KOIN Tower

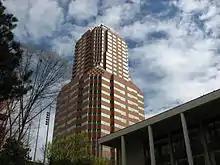
The center from below

KOIN Tower occupies an entire city block and is clad in orange brick and trimmed with white limestone at the base; the sloping roof forming the pyramidal crown is prefinished galvanized steel. The ziggurat-like profile and blue crown sets it apart from other buildings in downtown Portland and makes it instantly recognizable, "one of the most important things a downtown skyscraper can accomplish." The step backs in its footprint with increasing height and its multi-faceted form are reminiscent of the Art Deco skyscrapers of the 1920s, leading some commentators to describe its architecture as Neo-Art Deco. In addition to the KOIN broadcast studios and offices below grade, the building has three principal functional programs, each with its own entrance and distinctive facade—commercial/office on SW Columbia Street, retail and former theater space on the southwest corner, and residential condominiums on SW Third Avenue. In addition, a restaurant space has its own entrance on SW Clay Street. Thus, the building relates to its surroundings in several distinct ways. Of these, most important is the southwest corner as an extension of the public space represented by the Keller Fountain and adjacent Keller Auditorium. A feature unique in Portland, and resulting from the multi-block nature of the original project, is the location of the entrance to the underground parking and loading docks on the adjacent block to the east. This spares any of the four street frontages from accommodating a parking entrance or loading dock, a distinct design advantage for a building on one of the small blocks typical of downtown Portland.